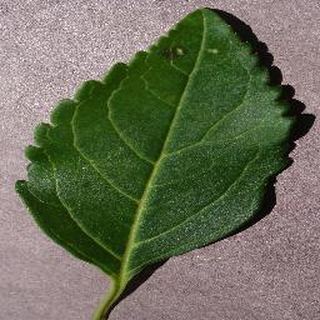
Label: healthy_cherry